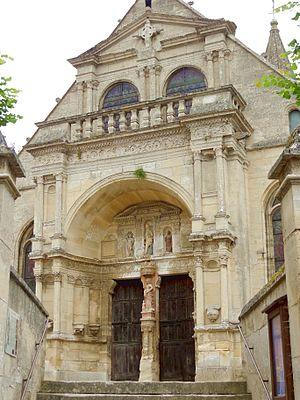
Église Saint-Gervais-et-Saint-Protais de Saint-Gervais (voir titre).
L'église Saint-Gervais-et-Saint-Protais est une église catholique paroissiale située à Saint-Gervais, dans le Val-d'Oise, en France. Sa fondation remonte vraisemblablement à l'époque carolingienne. L'édifice actuel date pour l'essentiel du second quart du XVIᵉ siècle, et le style gothique flamboyant est dominant. La façade occidentale avec son porche est la dernière partie construite. C'est une œuvre du maître-maçon Jean Grappin, et l'une des principales réalisations de la Renaissance dans le Vexin français. L'intérieur de la nef est également de style Renaissance, et surprend par son élégance, qui contraste avec la physionomie trapue de l'édifice. Le clocher roman ne compte qu'un seul étage, qui est presque entièrement noyé dans les toitures. Il est coiffé de l'une des quatorze pyramides de pierre romanes que l'on recense dans le Vexin français, et sa base voûtée d'arêtes n'a pratiquement pas changé depuis la construction au second quart du XIIᵉ siècle. Elle constitue la première travée du chœur liturgique. Ses trois autres travées présentent des voûtes du XIVᵉ siècle, mais le reste a été fortement remanié au XVIᵉ siècle.